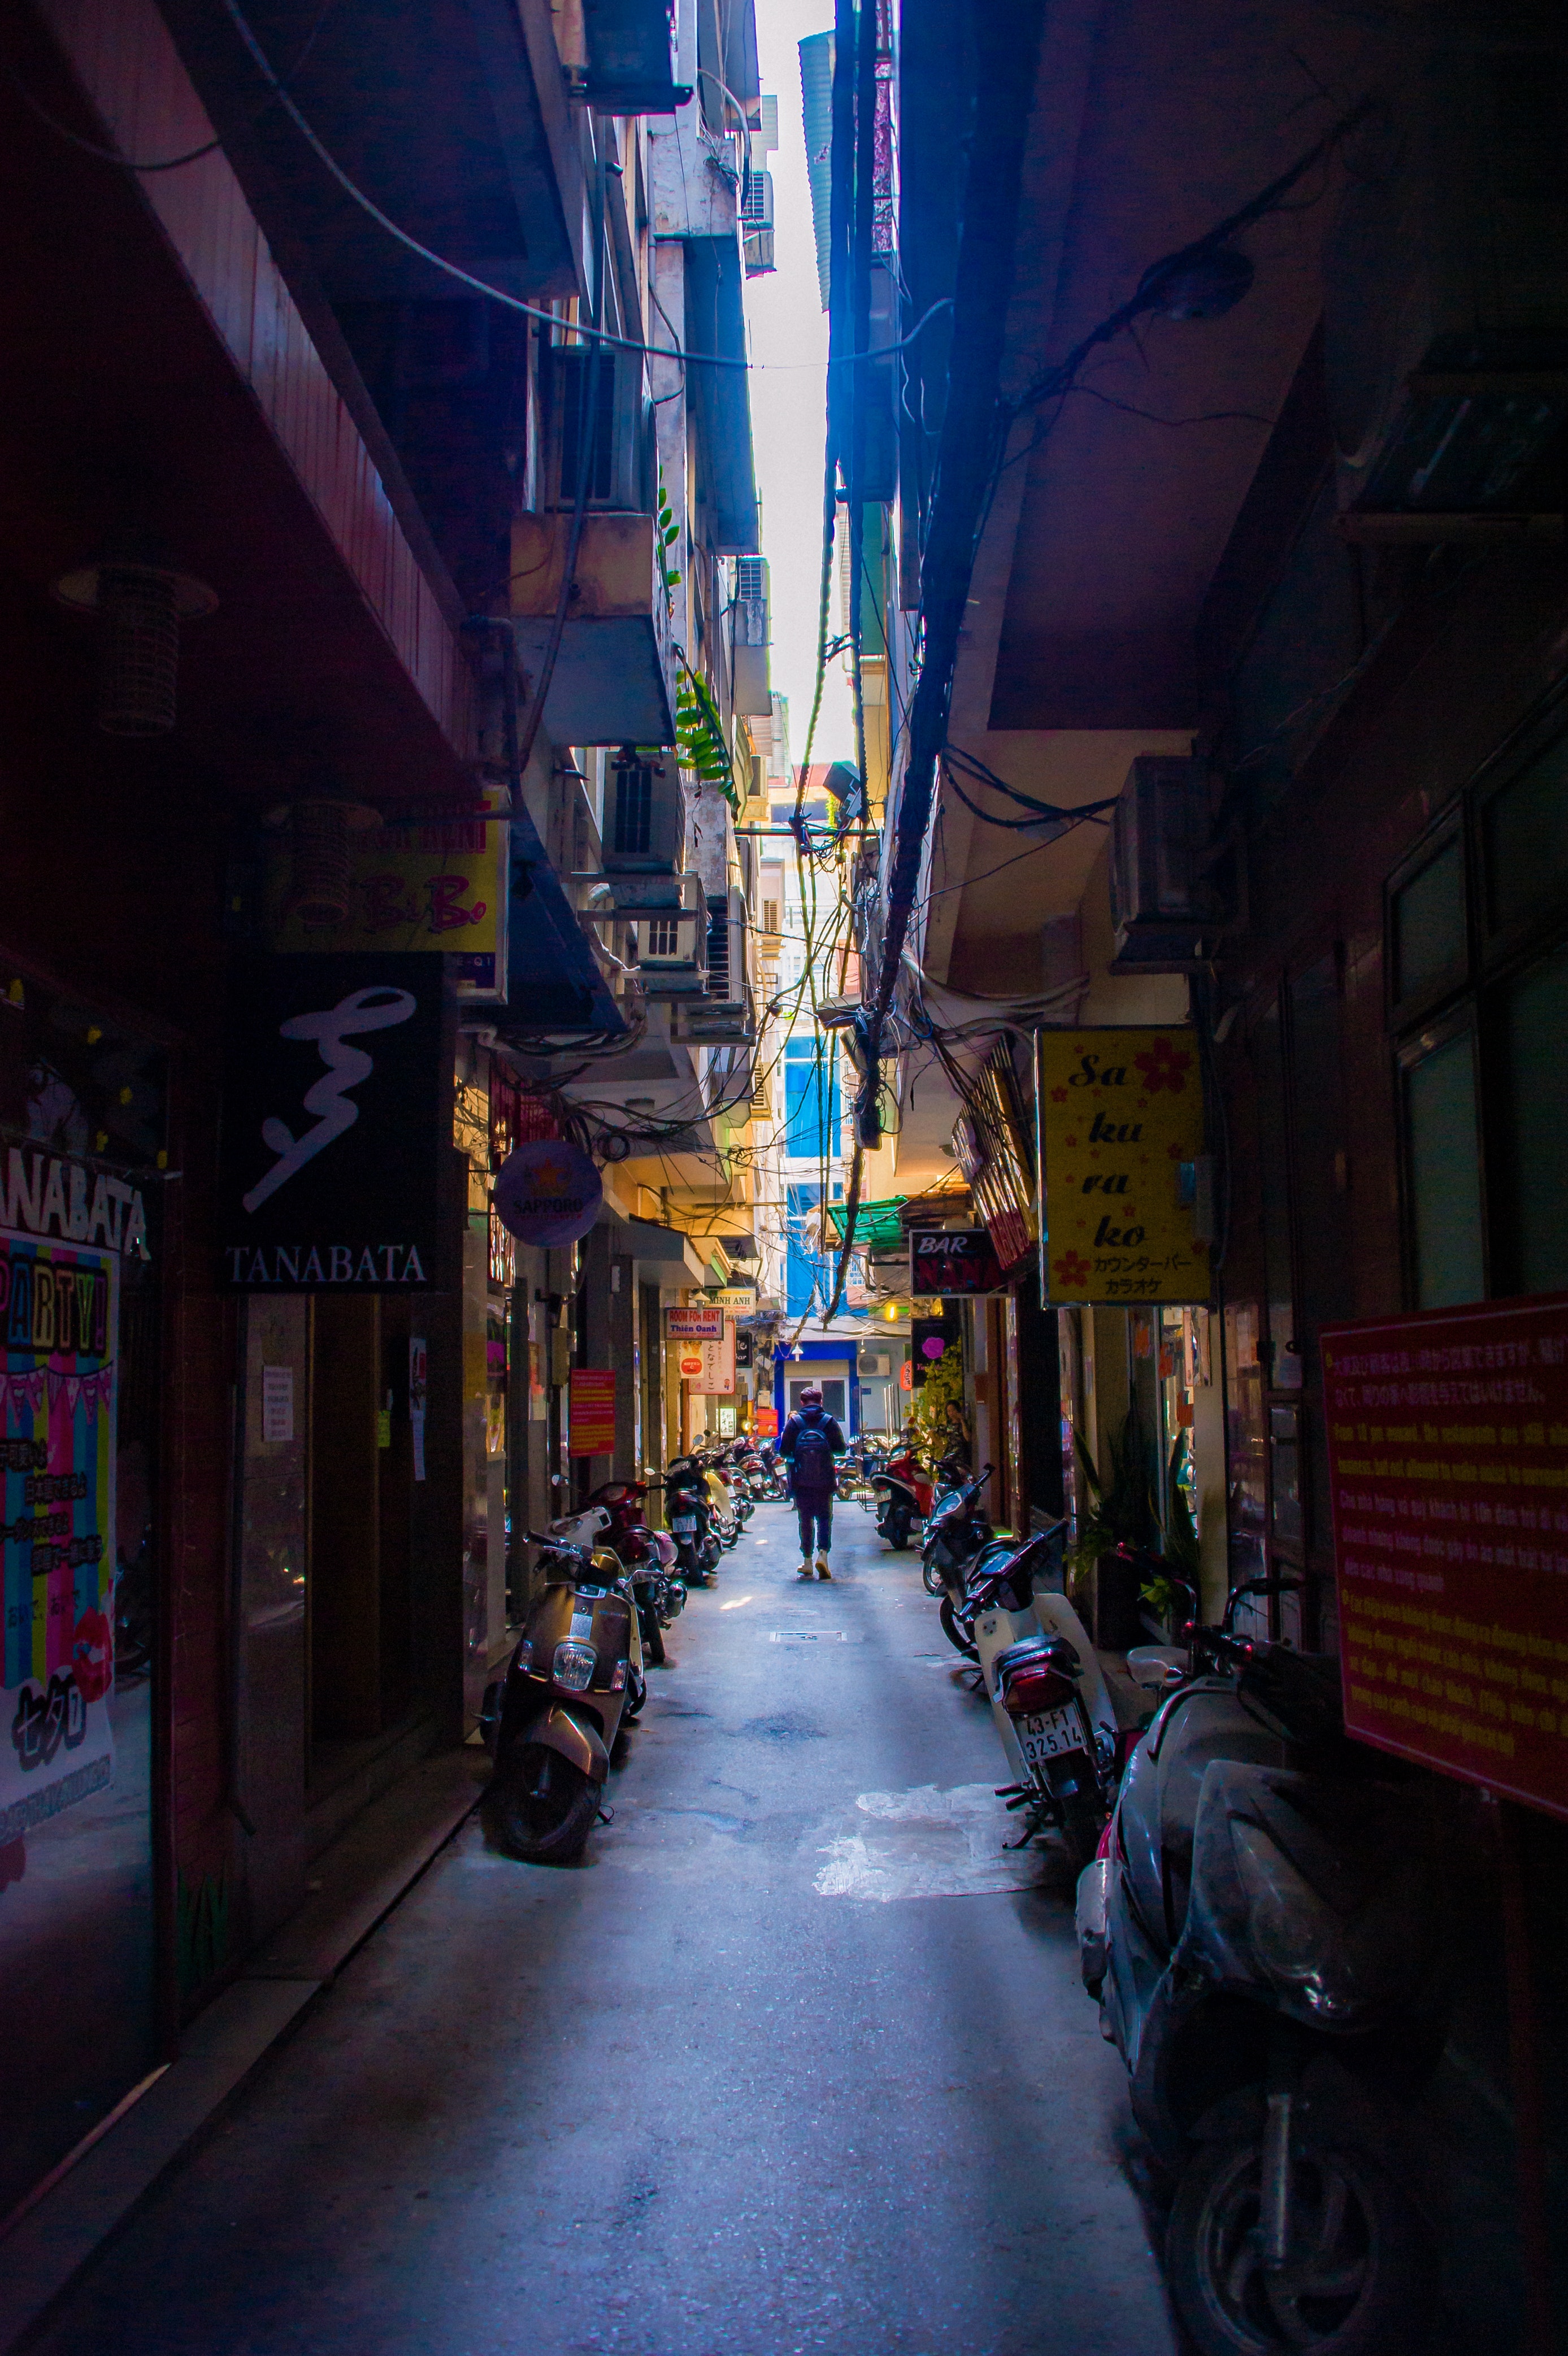
alley, street, road, blue, town, urban area, neighbourhood, light, night, infrastructure, lane, snapshot, city, human settlement, architecture, downtown, building, sky, evening, metropolis, darkness, nonbuilding structure, road surface, tourism